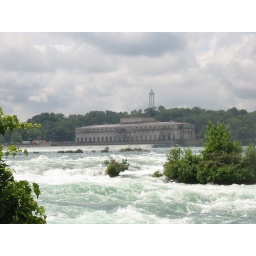
Not white water rafting fun in these waters